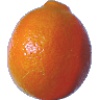
Label: Tangelo 1